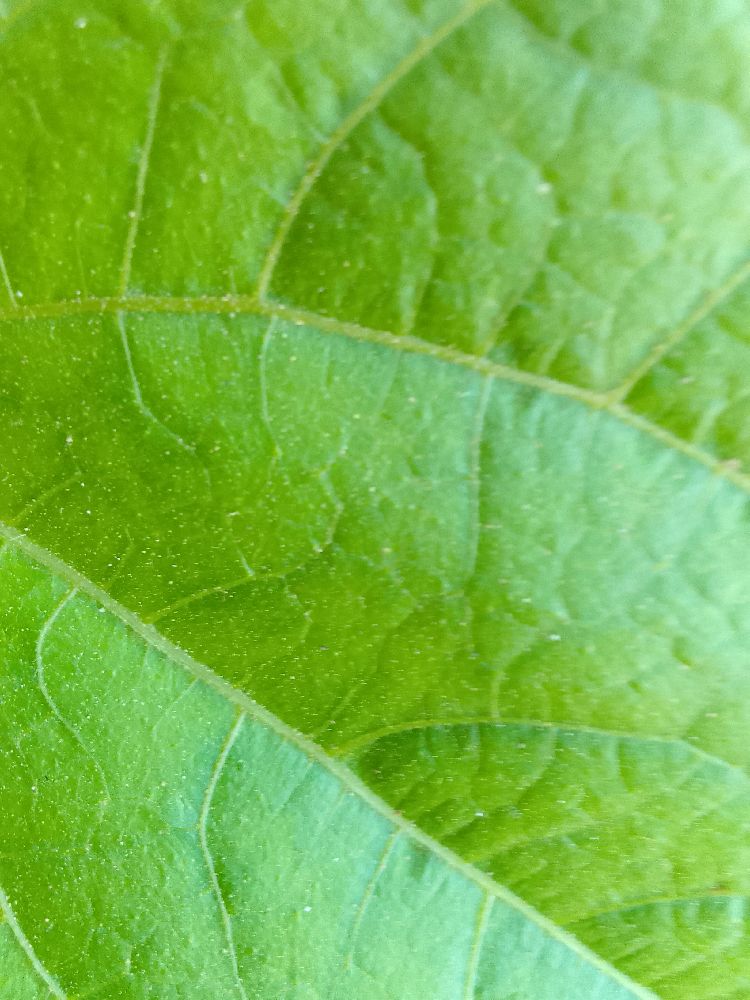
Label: healthy